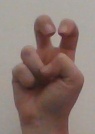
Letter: toot